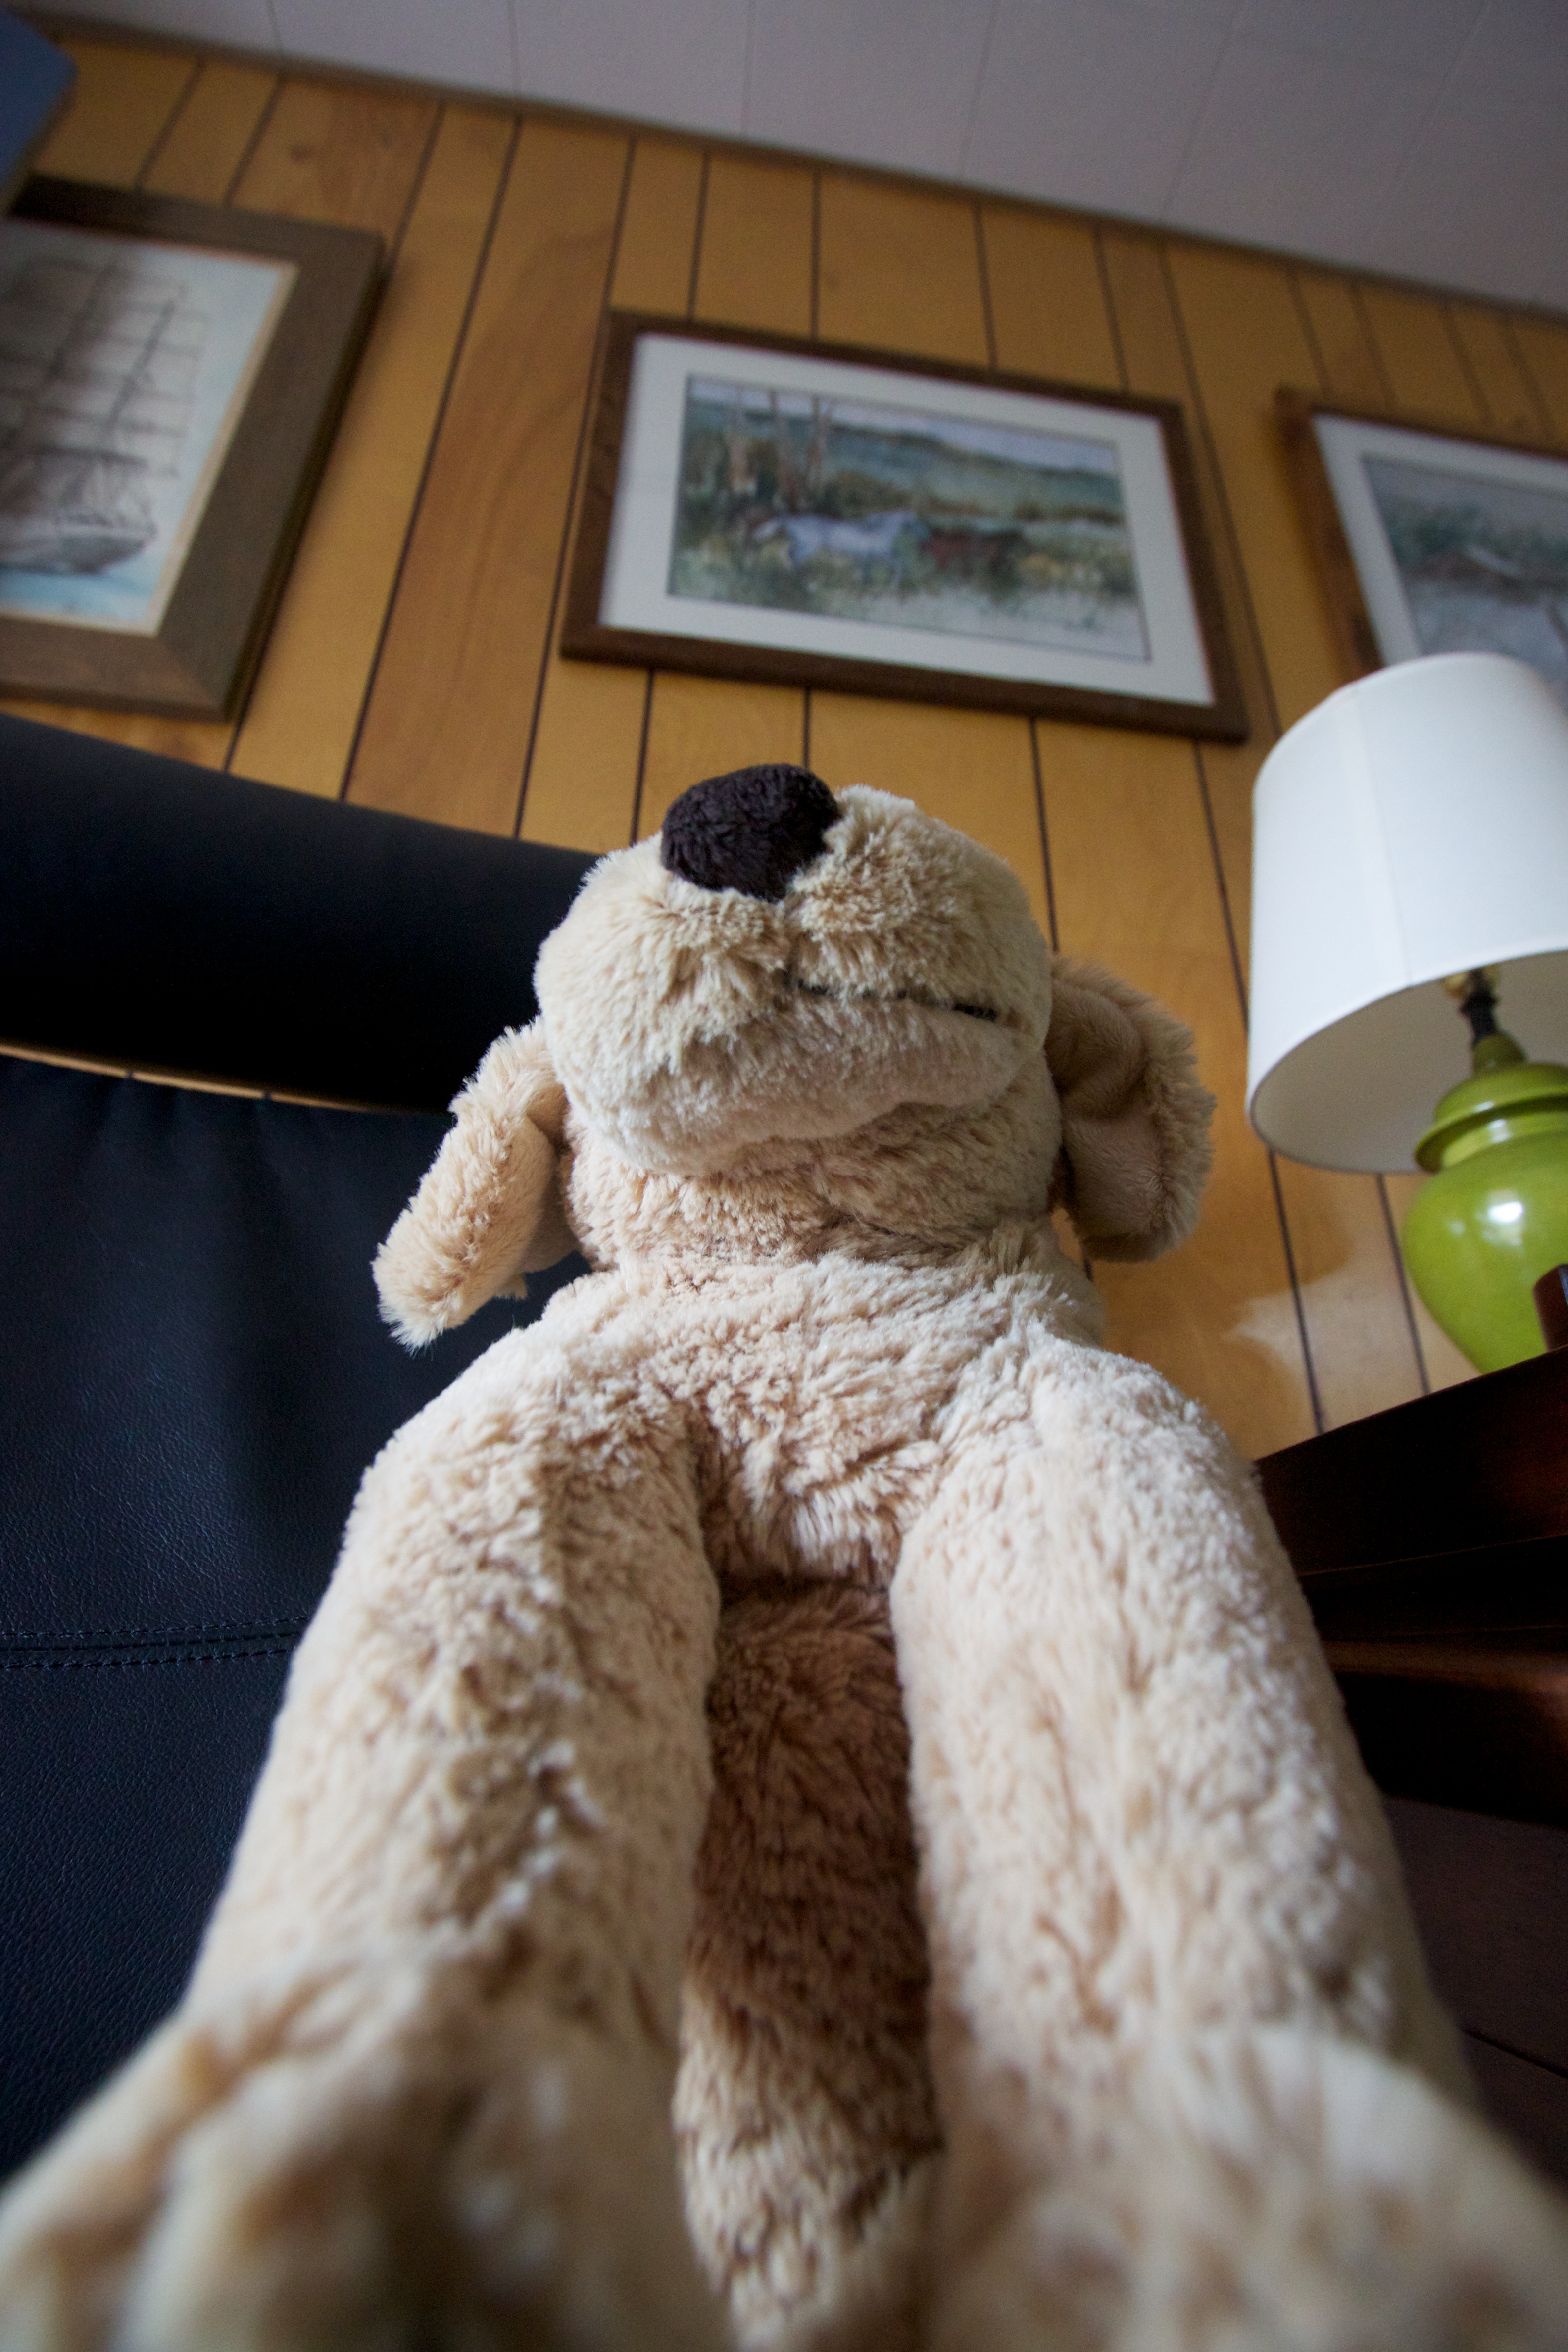
fur, toy, teddy bear, textile, art, stuffed toy